2014 United States Grand Prix

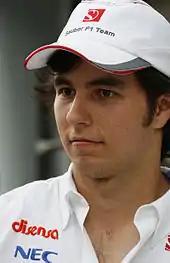
Sergio Pérez "(pictured in 2011)" retired on the first lap following a collision with Kimi Räikkönen and Adrian Sutil.

The race began before 107,778 people at 14:00 Central Time Zone, in dry and sunny weather with an air temperature of and a track temperature of between . Every driver, bar Vettel, Kvyat and Hülkenberg, started on the soft compound tyres. The trio began on the medium compound tyres. A strong cross wind cutting through turns three and five caused cars to oversteer. When the race began, Rosberg maintained the lead into the first corner. Hamilton. who put his car at an angle towards Rosberg, stayed in second. Wheelspin dropped Bottas behind his teammate Massa. Alonso attempted to pass Bottas into turn two for fourth but slowed in doing so. Ricciardo also had wheelspin, and fell behind the Ferrari and McLaren cars. He remained on the outside and overtook Button, Räikkönen and Magnussen before turn 12. Pérez glimpsed space to Sutil's left but the extra speed needed to drive alongside caused him to slide into the rear of Räikkönen's car. Räikkonen was able to continue but Pérez ploughed into Sutil. As Sutil spin, he hit Pérez again; both their front wheels interlocked and damaged their suspensions.